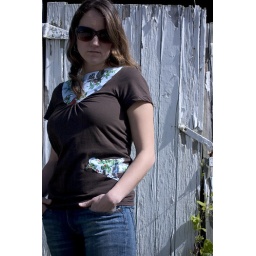
bird shirt with round in round collar